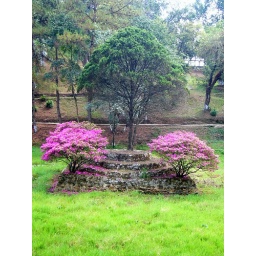
These trees stand in a small island in wards lake in shilong